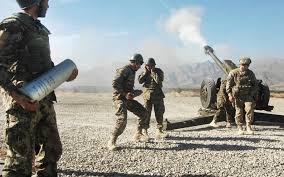
Label: Self Propelled Artillery